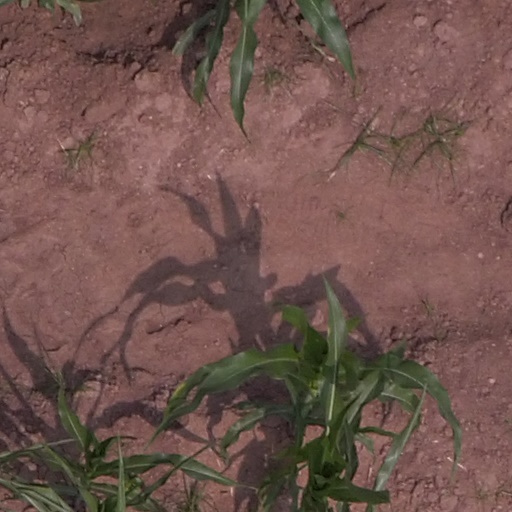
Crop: maize; corn